Ehrich & Graetz

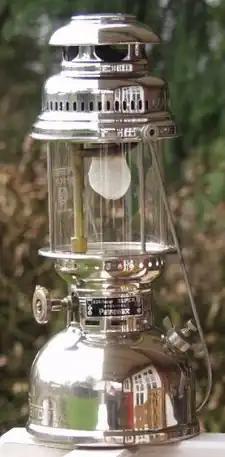

The Ehrich & Graetz metalworks was a factory established in 1866 in Berlin by Albert Graetz (1831–1901) and the tradesman Emil Ehrich (died 1887) under the name "Lampen-Fabrik Ehrich & Graetz OHG" (E&G). The logo of the firm was two seahorse-looking dragons with a sun between them, and the firm's initials of E&G. The brand is now owned by Nokia of Finland.